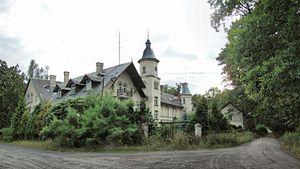
Bełcze est un village polonais de la gmina de Bojadła dans la powiat de Zielona Góra de la voïvodie de Lubusz dans l'ouest de la Pologne.